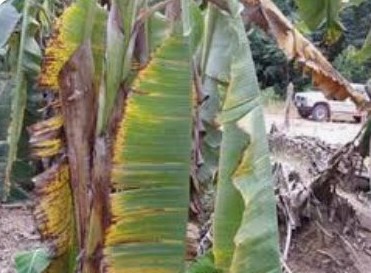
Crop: unknown
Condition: banana_panama_disease